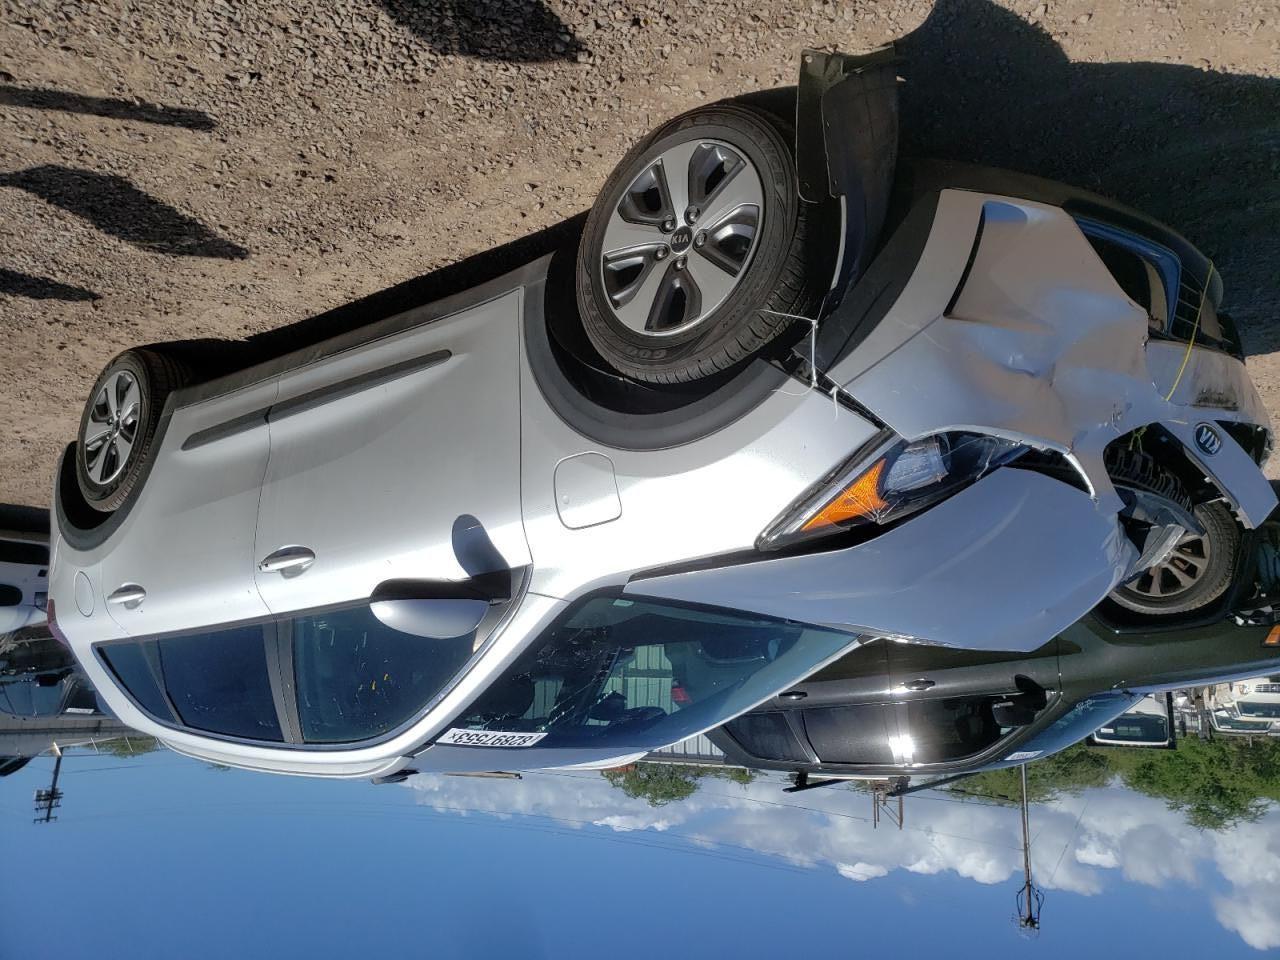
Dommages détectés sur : pare-choc avant, capot, pare-brise avant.
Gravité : majeur